John J. Britt

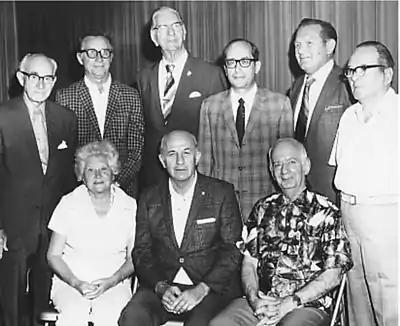
Britt, seated at right at the Hollywood Stamp Club in Florida.

John J. Britt (November 11, 1900 – February 6, 1980) was an American philatelist. He was a member (and president between 1953–54) of the Collectors Club of New York. He was awarded the Lichtenstein Medal in 1961 for his contributions to philately.